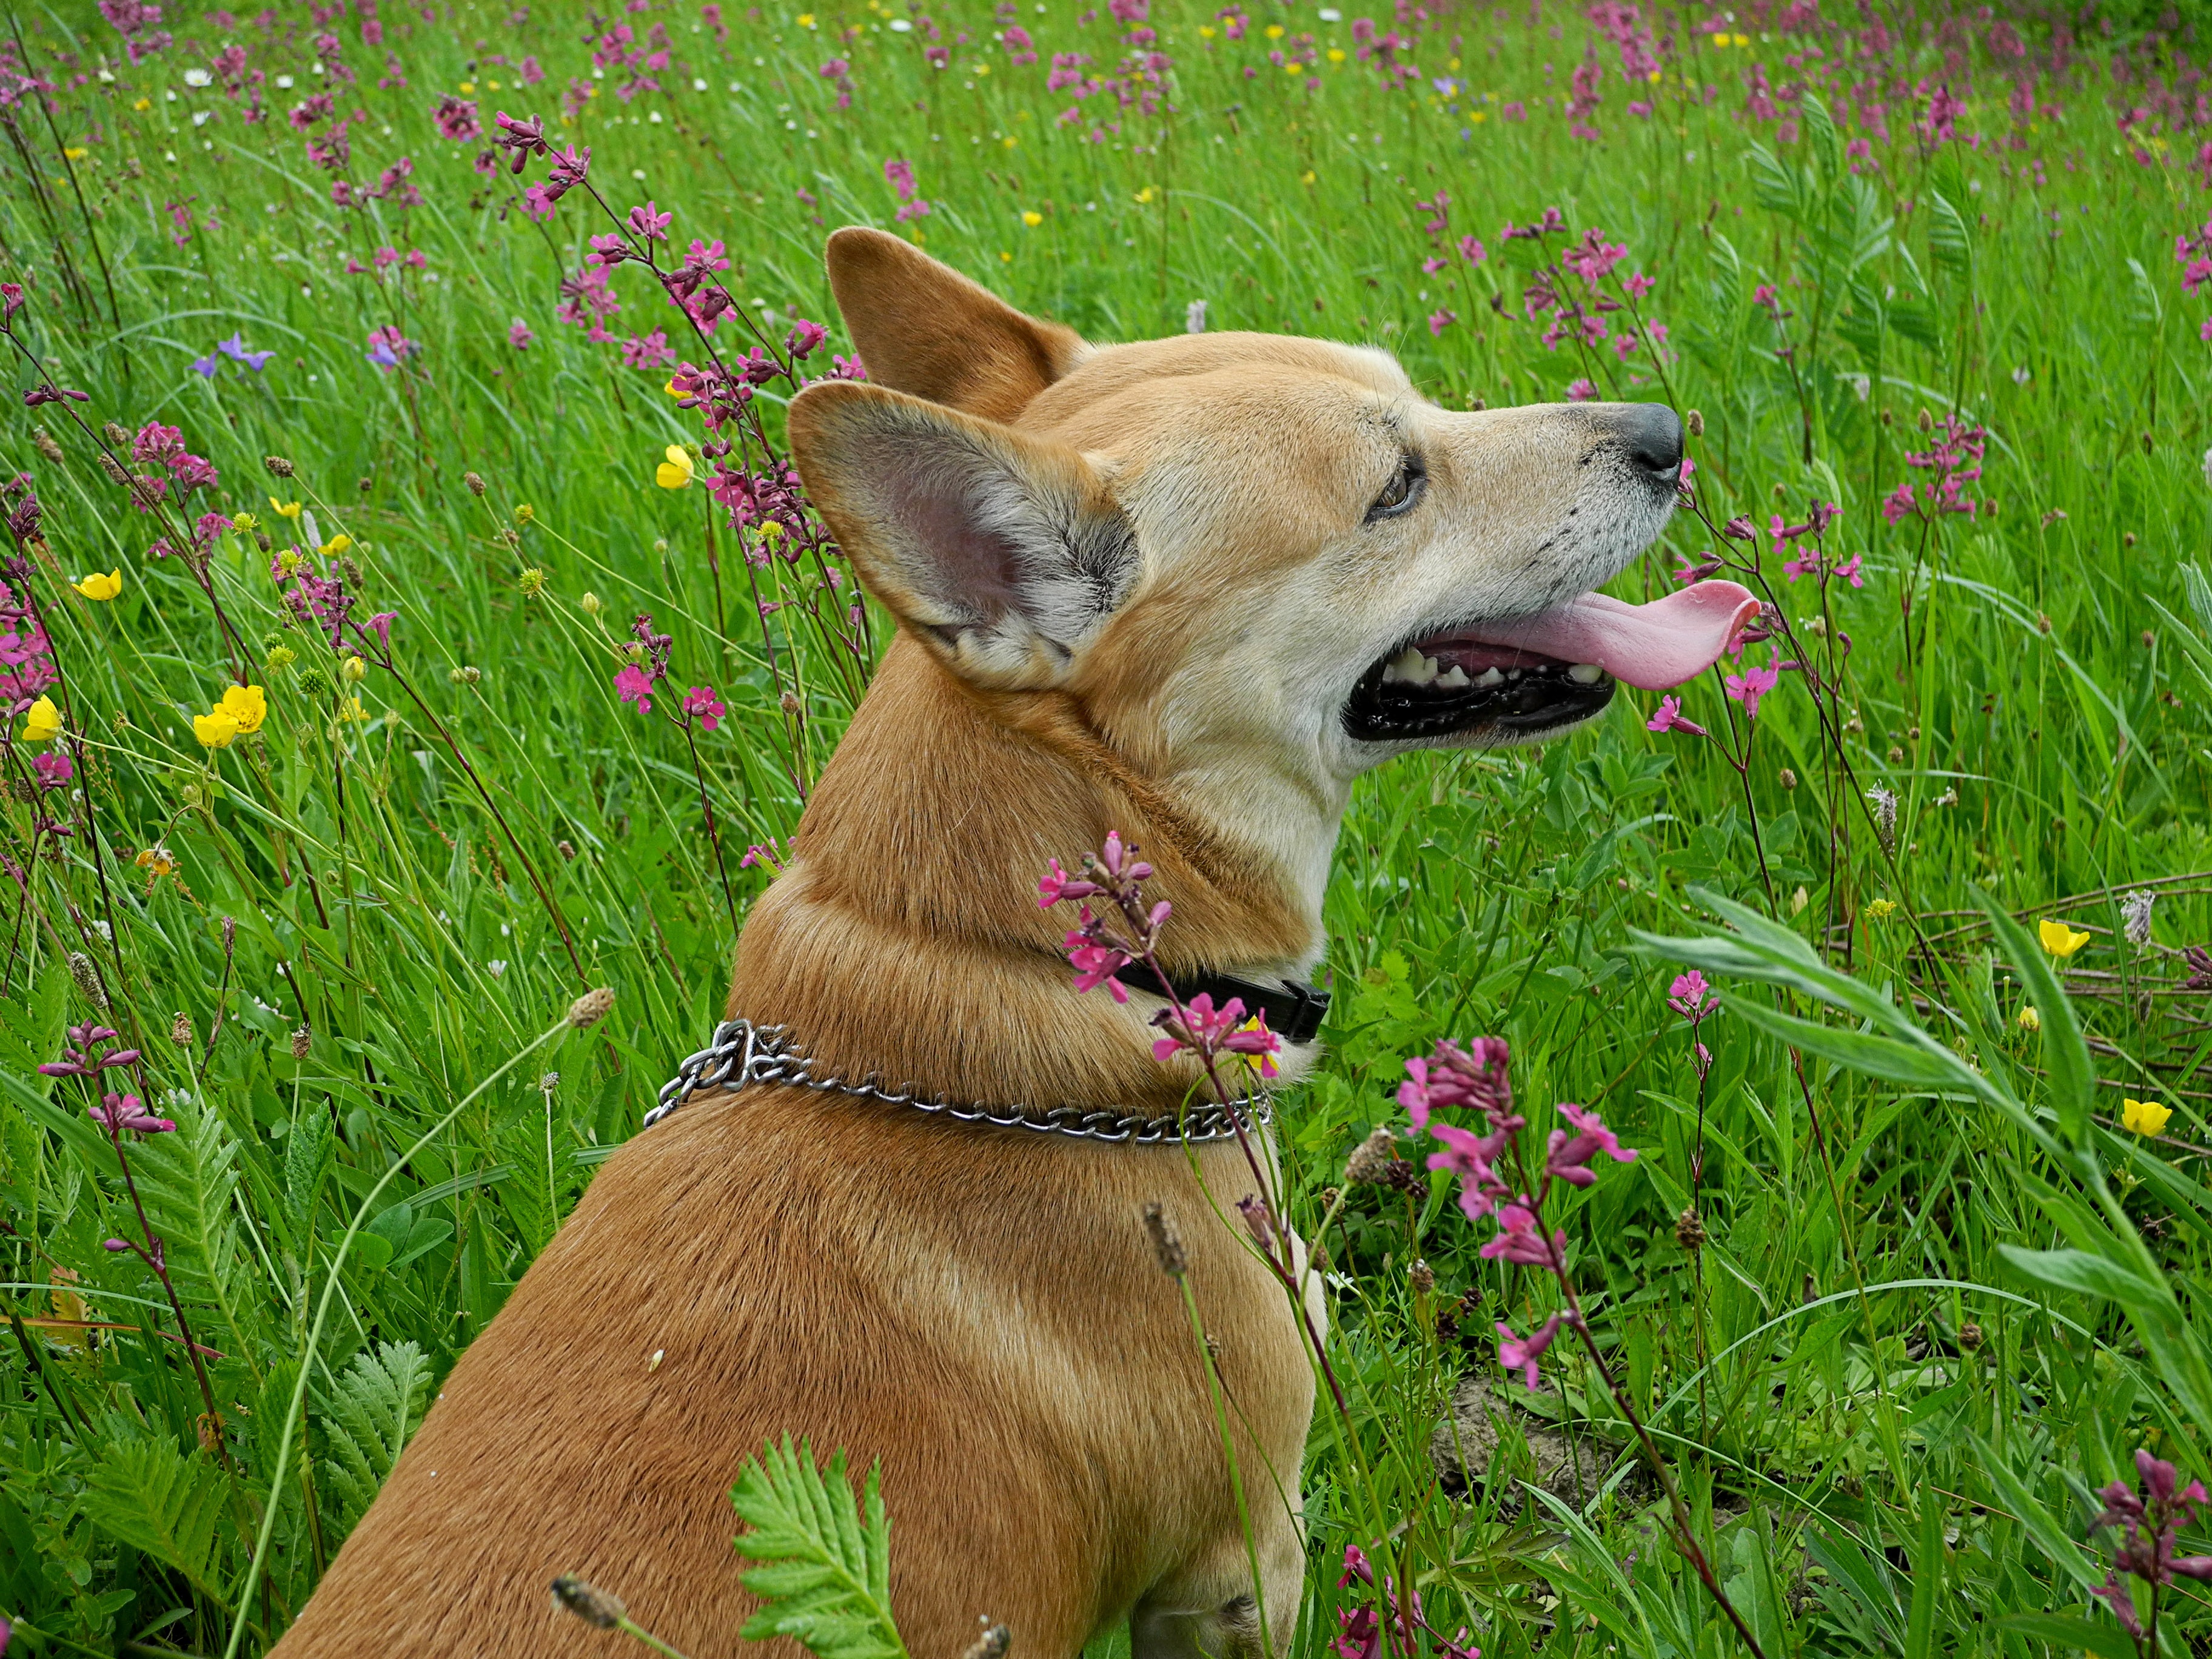
grass, field, lawn, meadow, countryside, puppy, dog, vacation, pet, spring, mammal, vertebrate, redhead, dog breed, each, happy dog, man's best friend, dingo, dog like mammal, pariah dog